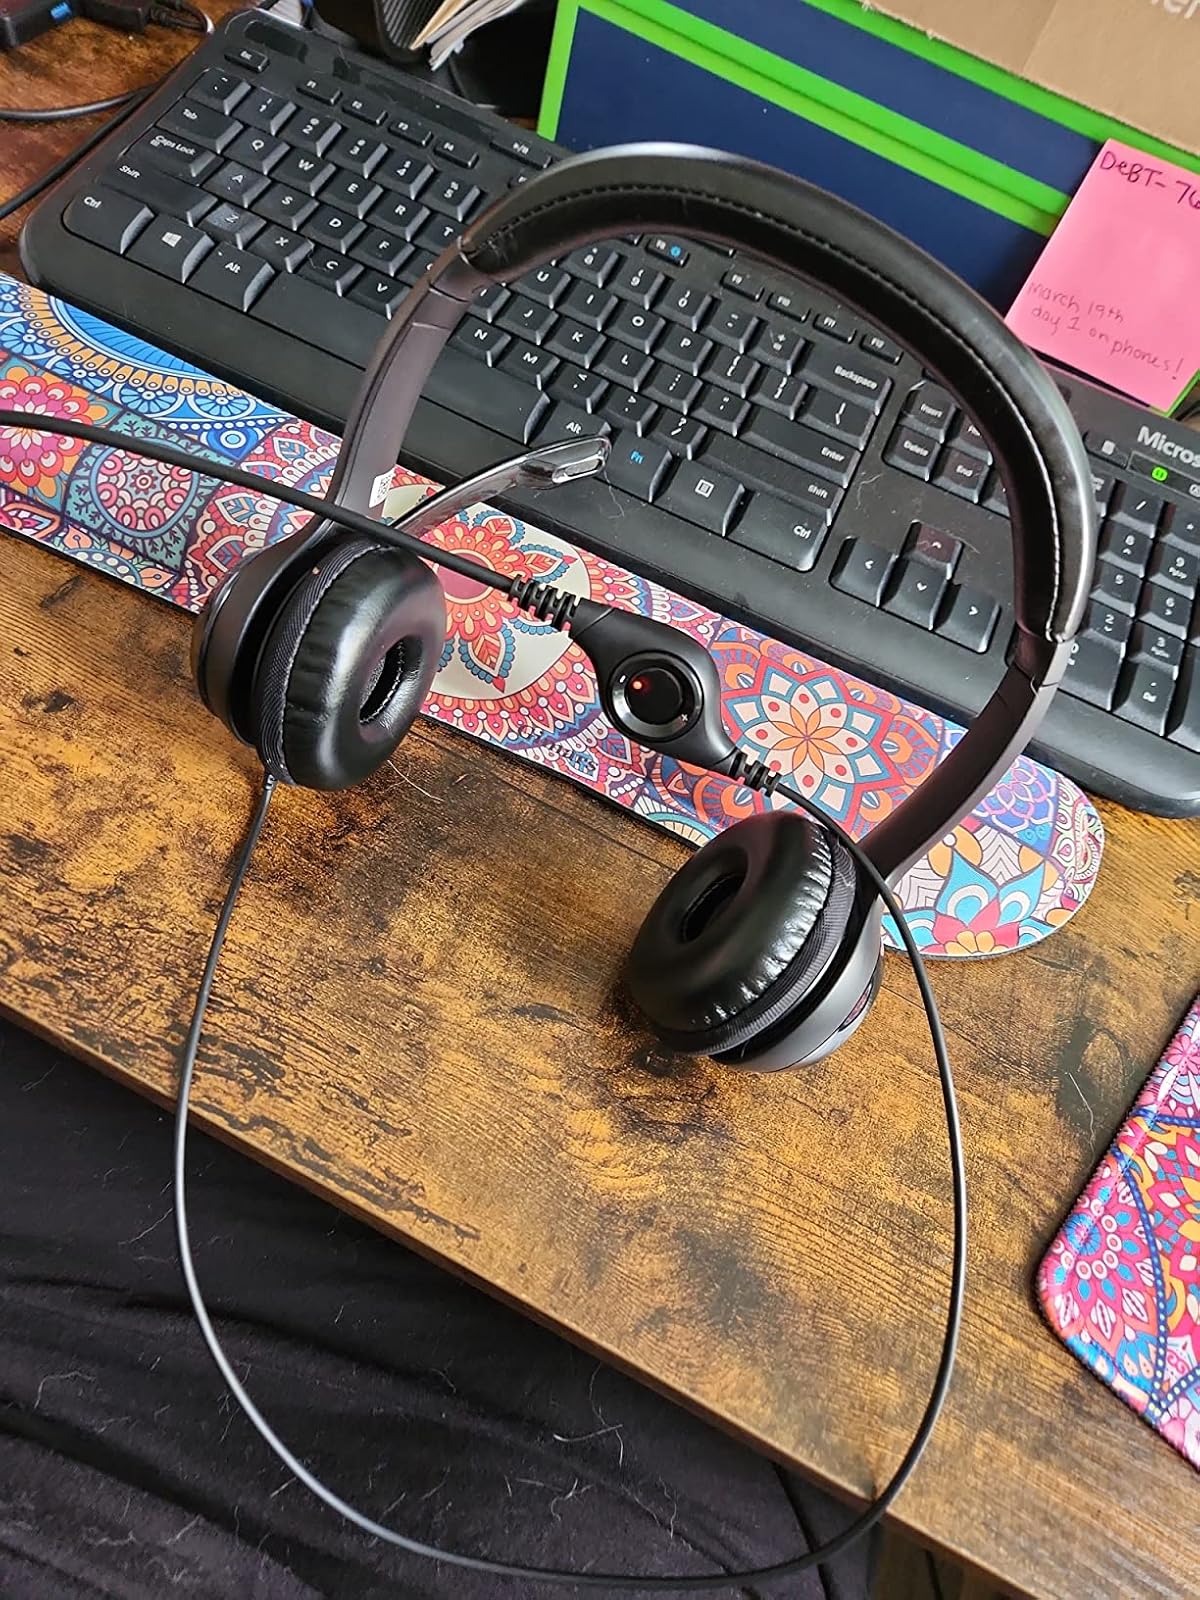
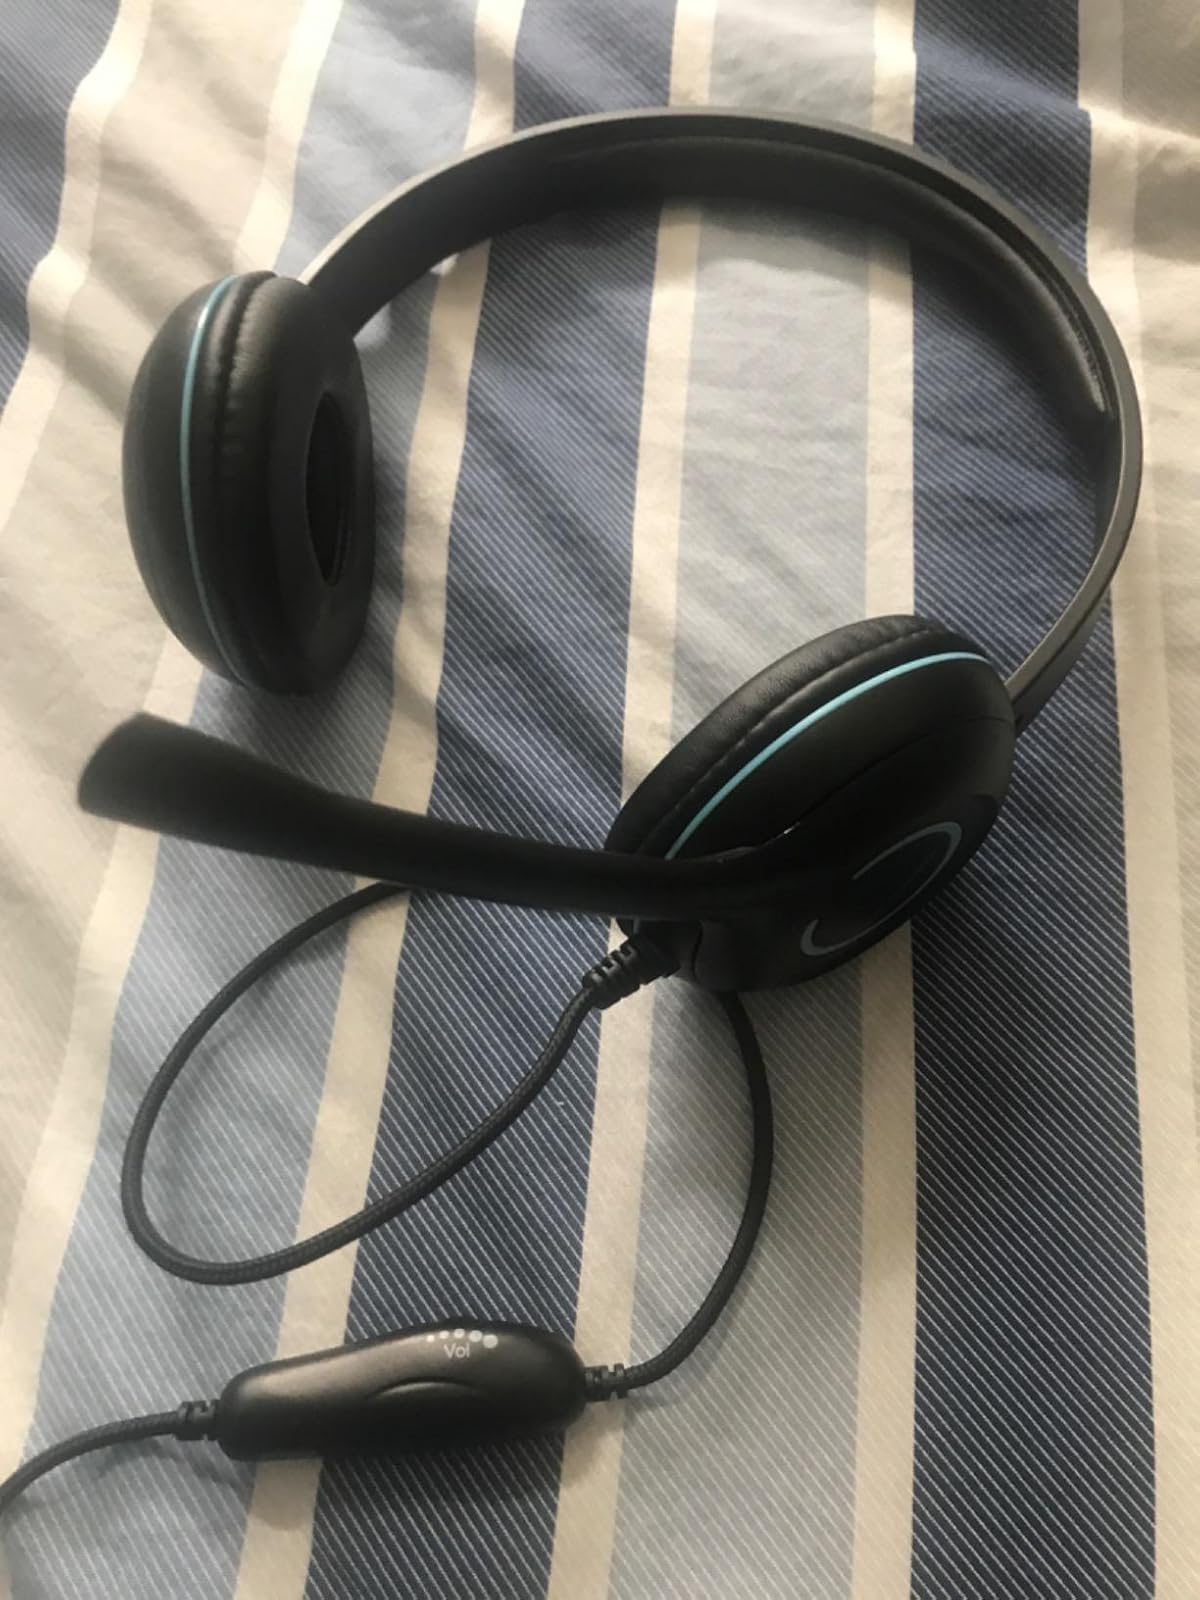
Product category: headphones
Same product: no